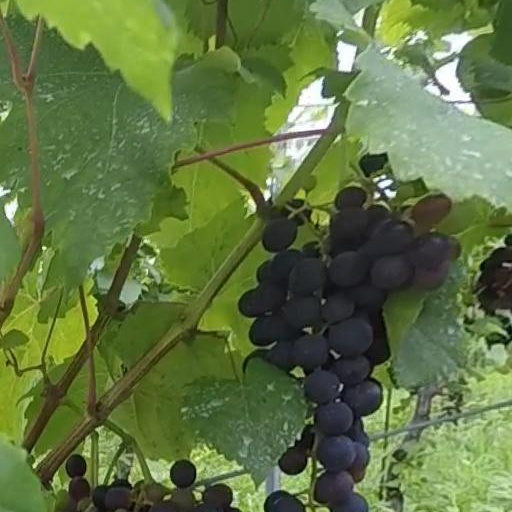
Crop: grape